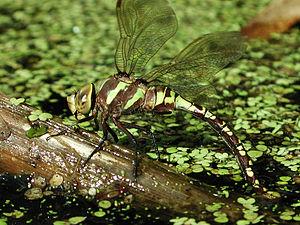
Aeshna canadensis dont le nom vernaculaire est æschne du Canada est une espèce de libellules qui fait partie de la famille des Aeshnidae, du sous-ordre des anisoptères dans l'ordre des odonates. Elle a été décrite en 1908 par l'entomologiste canadien Edmund Murton Walker.